Tan Hong Boen

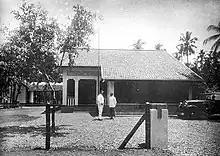
Volksbank branch in Slawi (date unknown)

Because of his interest in the Javanese language and culture, his works of fiction were often adaptations of Javanese stories or settings, although his original works were often set in the Peranakan Chinese community as well. He also traveled around Java and Bali by bicycle to seek inspiration for new stories. He became known for his gift of telling stories in a clever vernacular style, and some of his short stories printed in Sin Po Weekly and other publications won awards. His first novel seems to have been , published in 1925 in the literary journal "Penghidoepan". After that, he published in other literary journals including "Liberty" and (Full Moon), a magazine he founded and edited from 1929 onwards. He also worked as a journalist and was editor-in-chief at in Bandung, a twice-weekly newspaper formerly known as , starting in 1930.